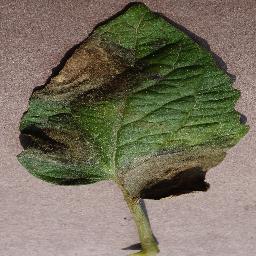
Label: Tomato___Late_blight